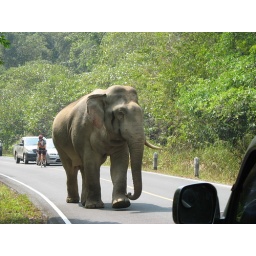
Wild asian elephant walking along a road in Khao Yai National Park, Thailand